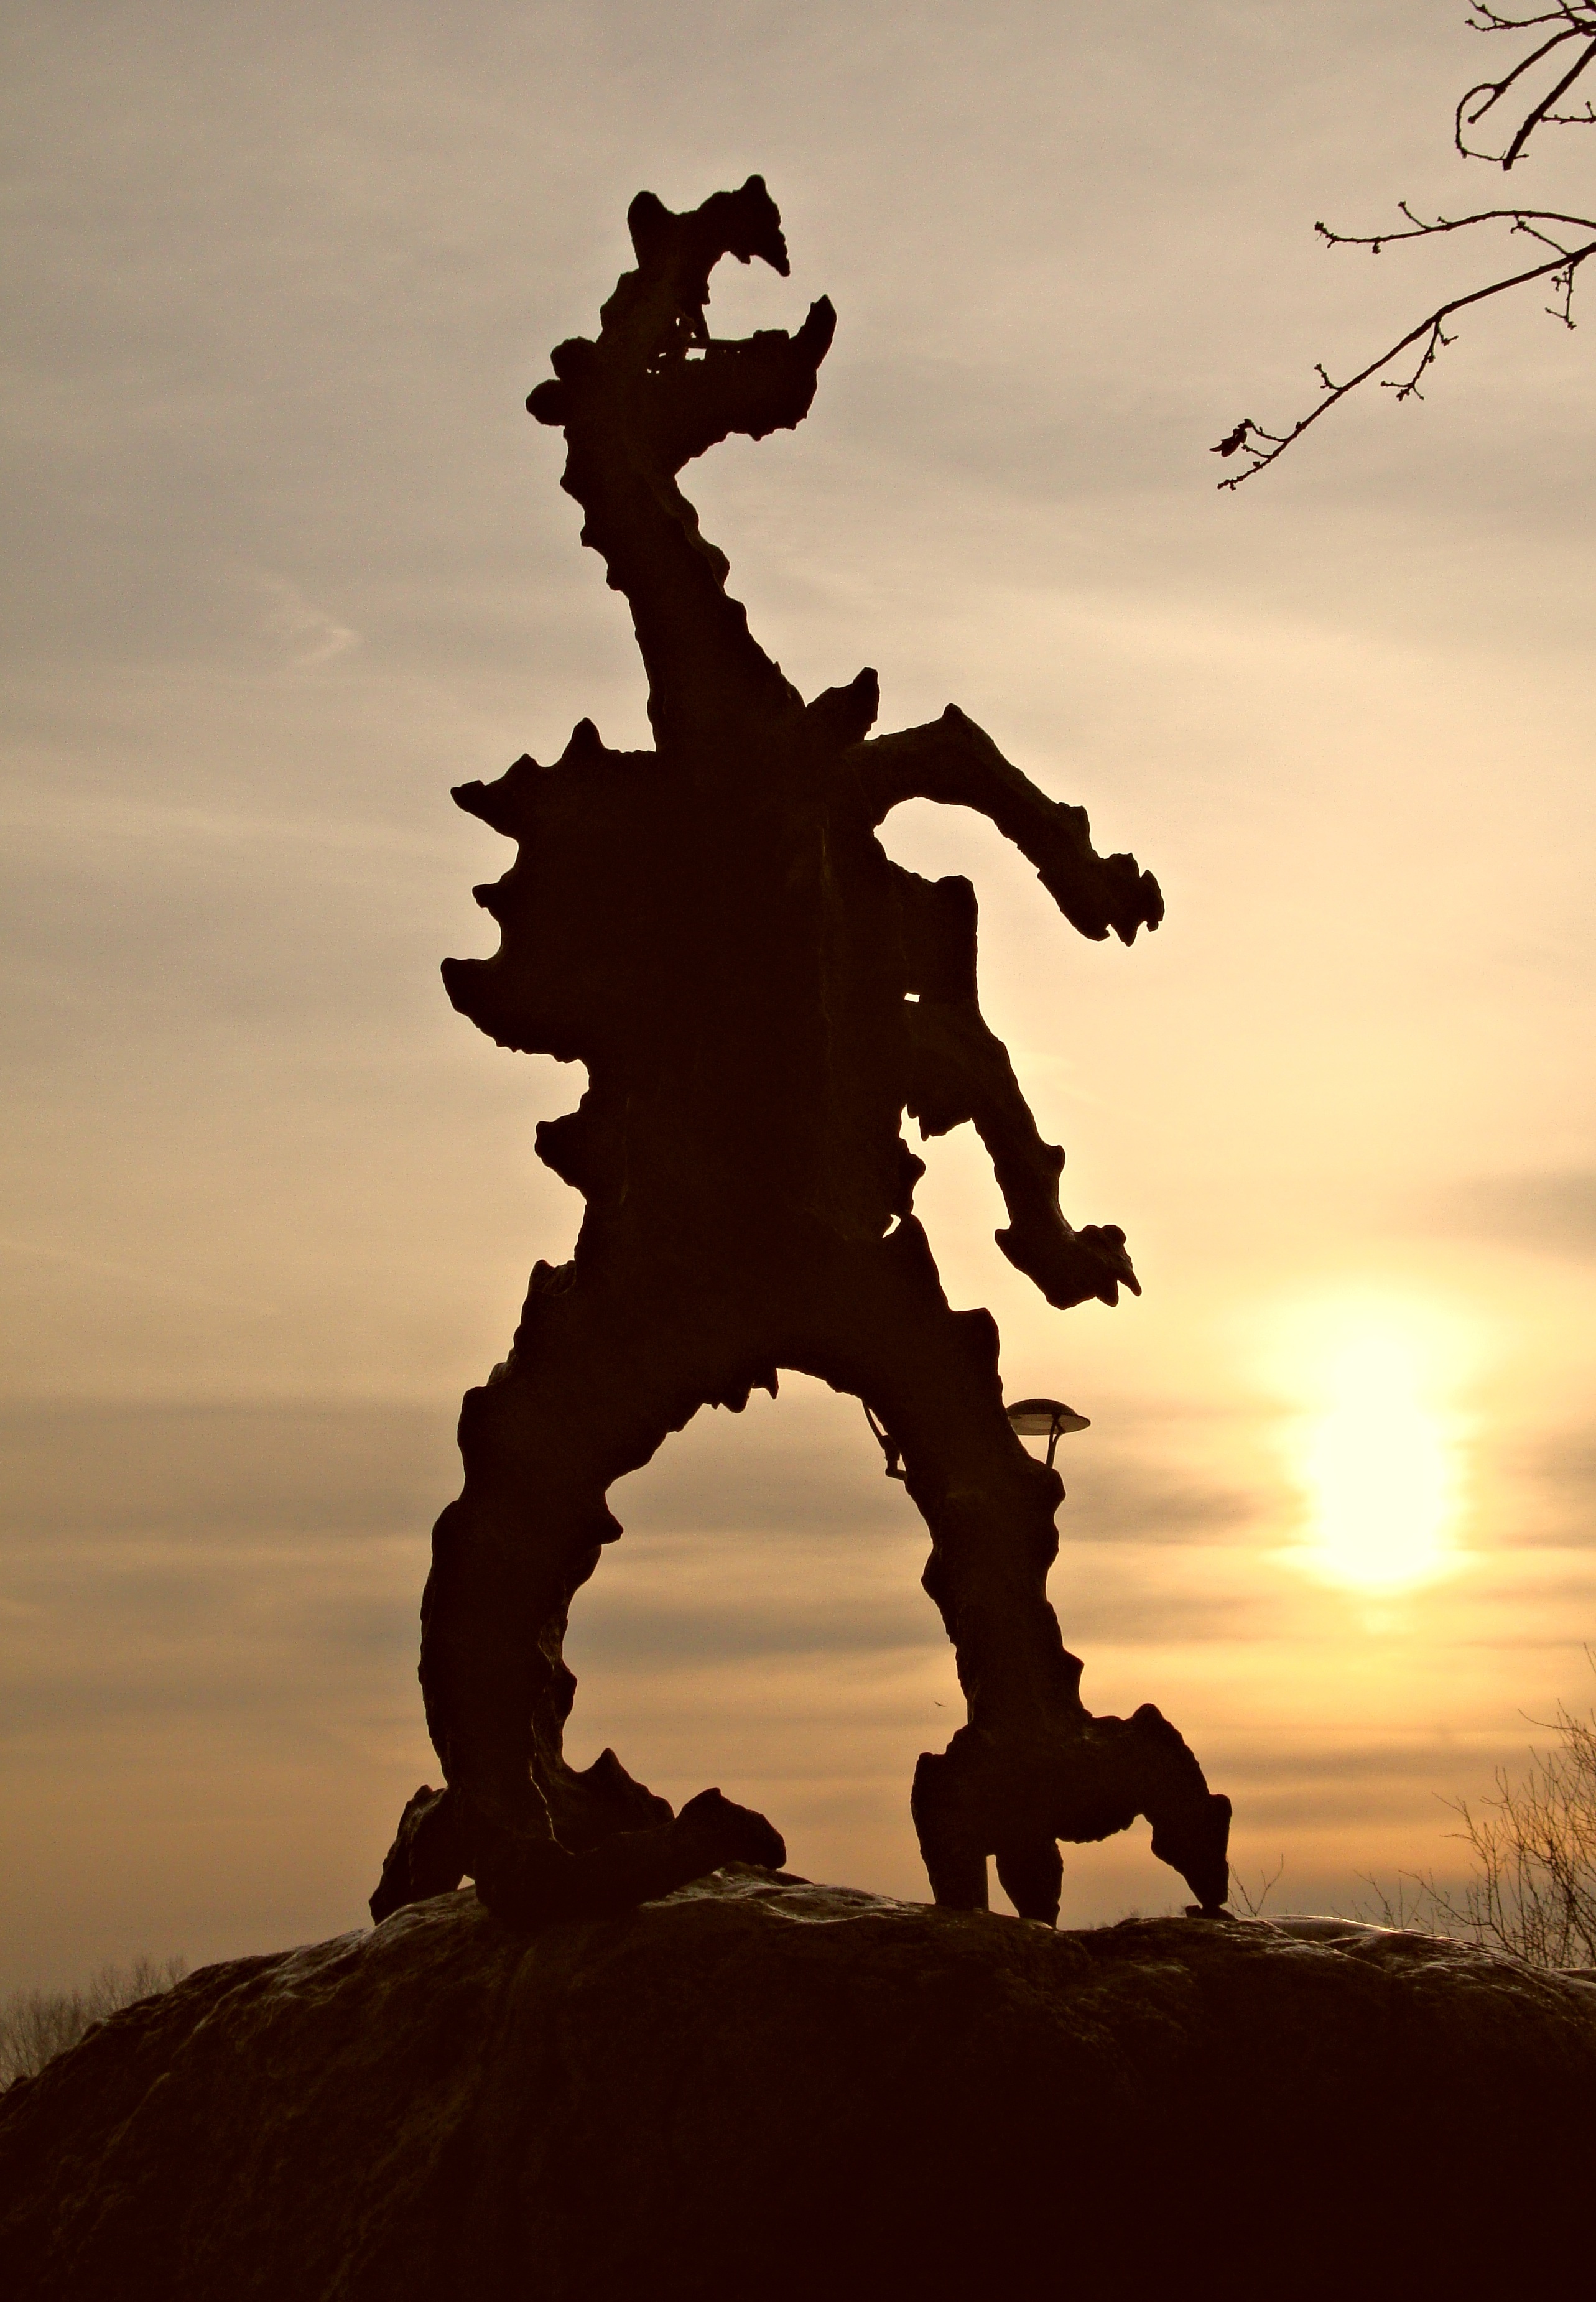
silhouette, sunset, morning, monument, statue, symbol, shadow, tourism, art, temple, poland, dragon, image, historical, krakow, wawel dragon, the statue, ancient history